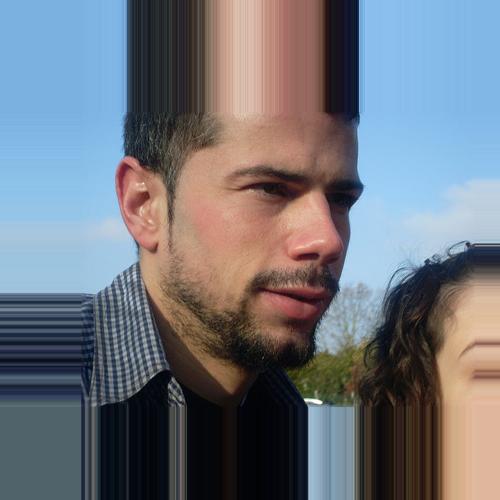
Age: 29